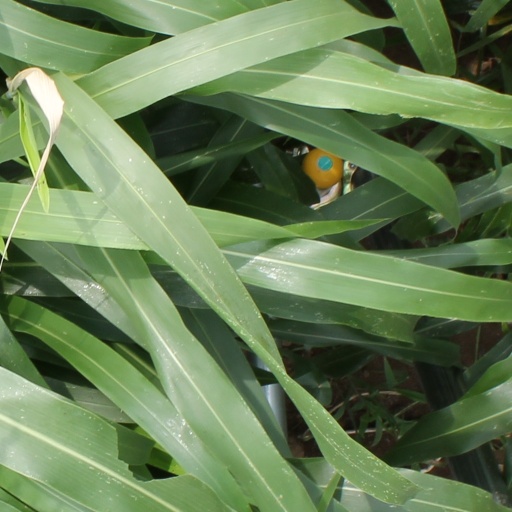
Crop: sorghum